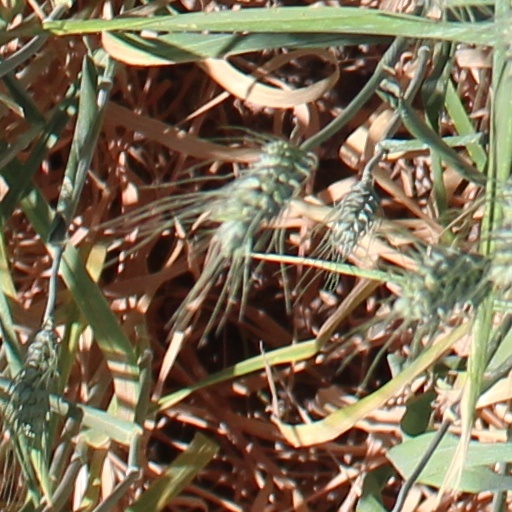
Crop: wheat